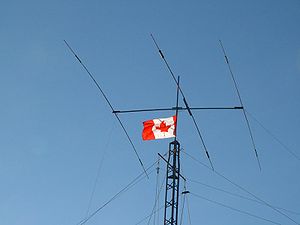
Yagi-Uda-antenne
En Yagi-Uda-antenne i Canada.
En Yagi-Uda-antenne er en dipolantenne med en eller flere direktorer og/eller reflektorer. Dette giver den en betydelig retningsvirkning og følsomhed.